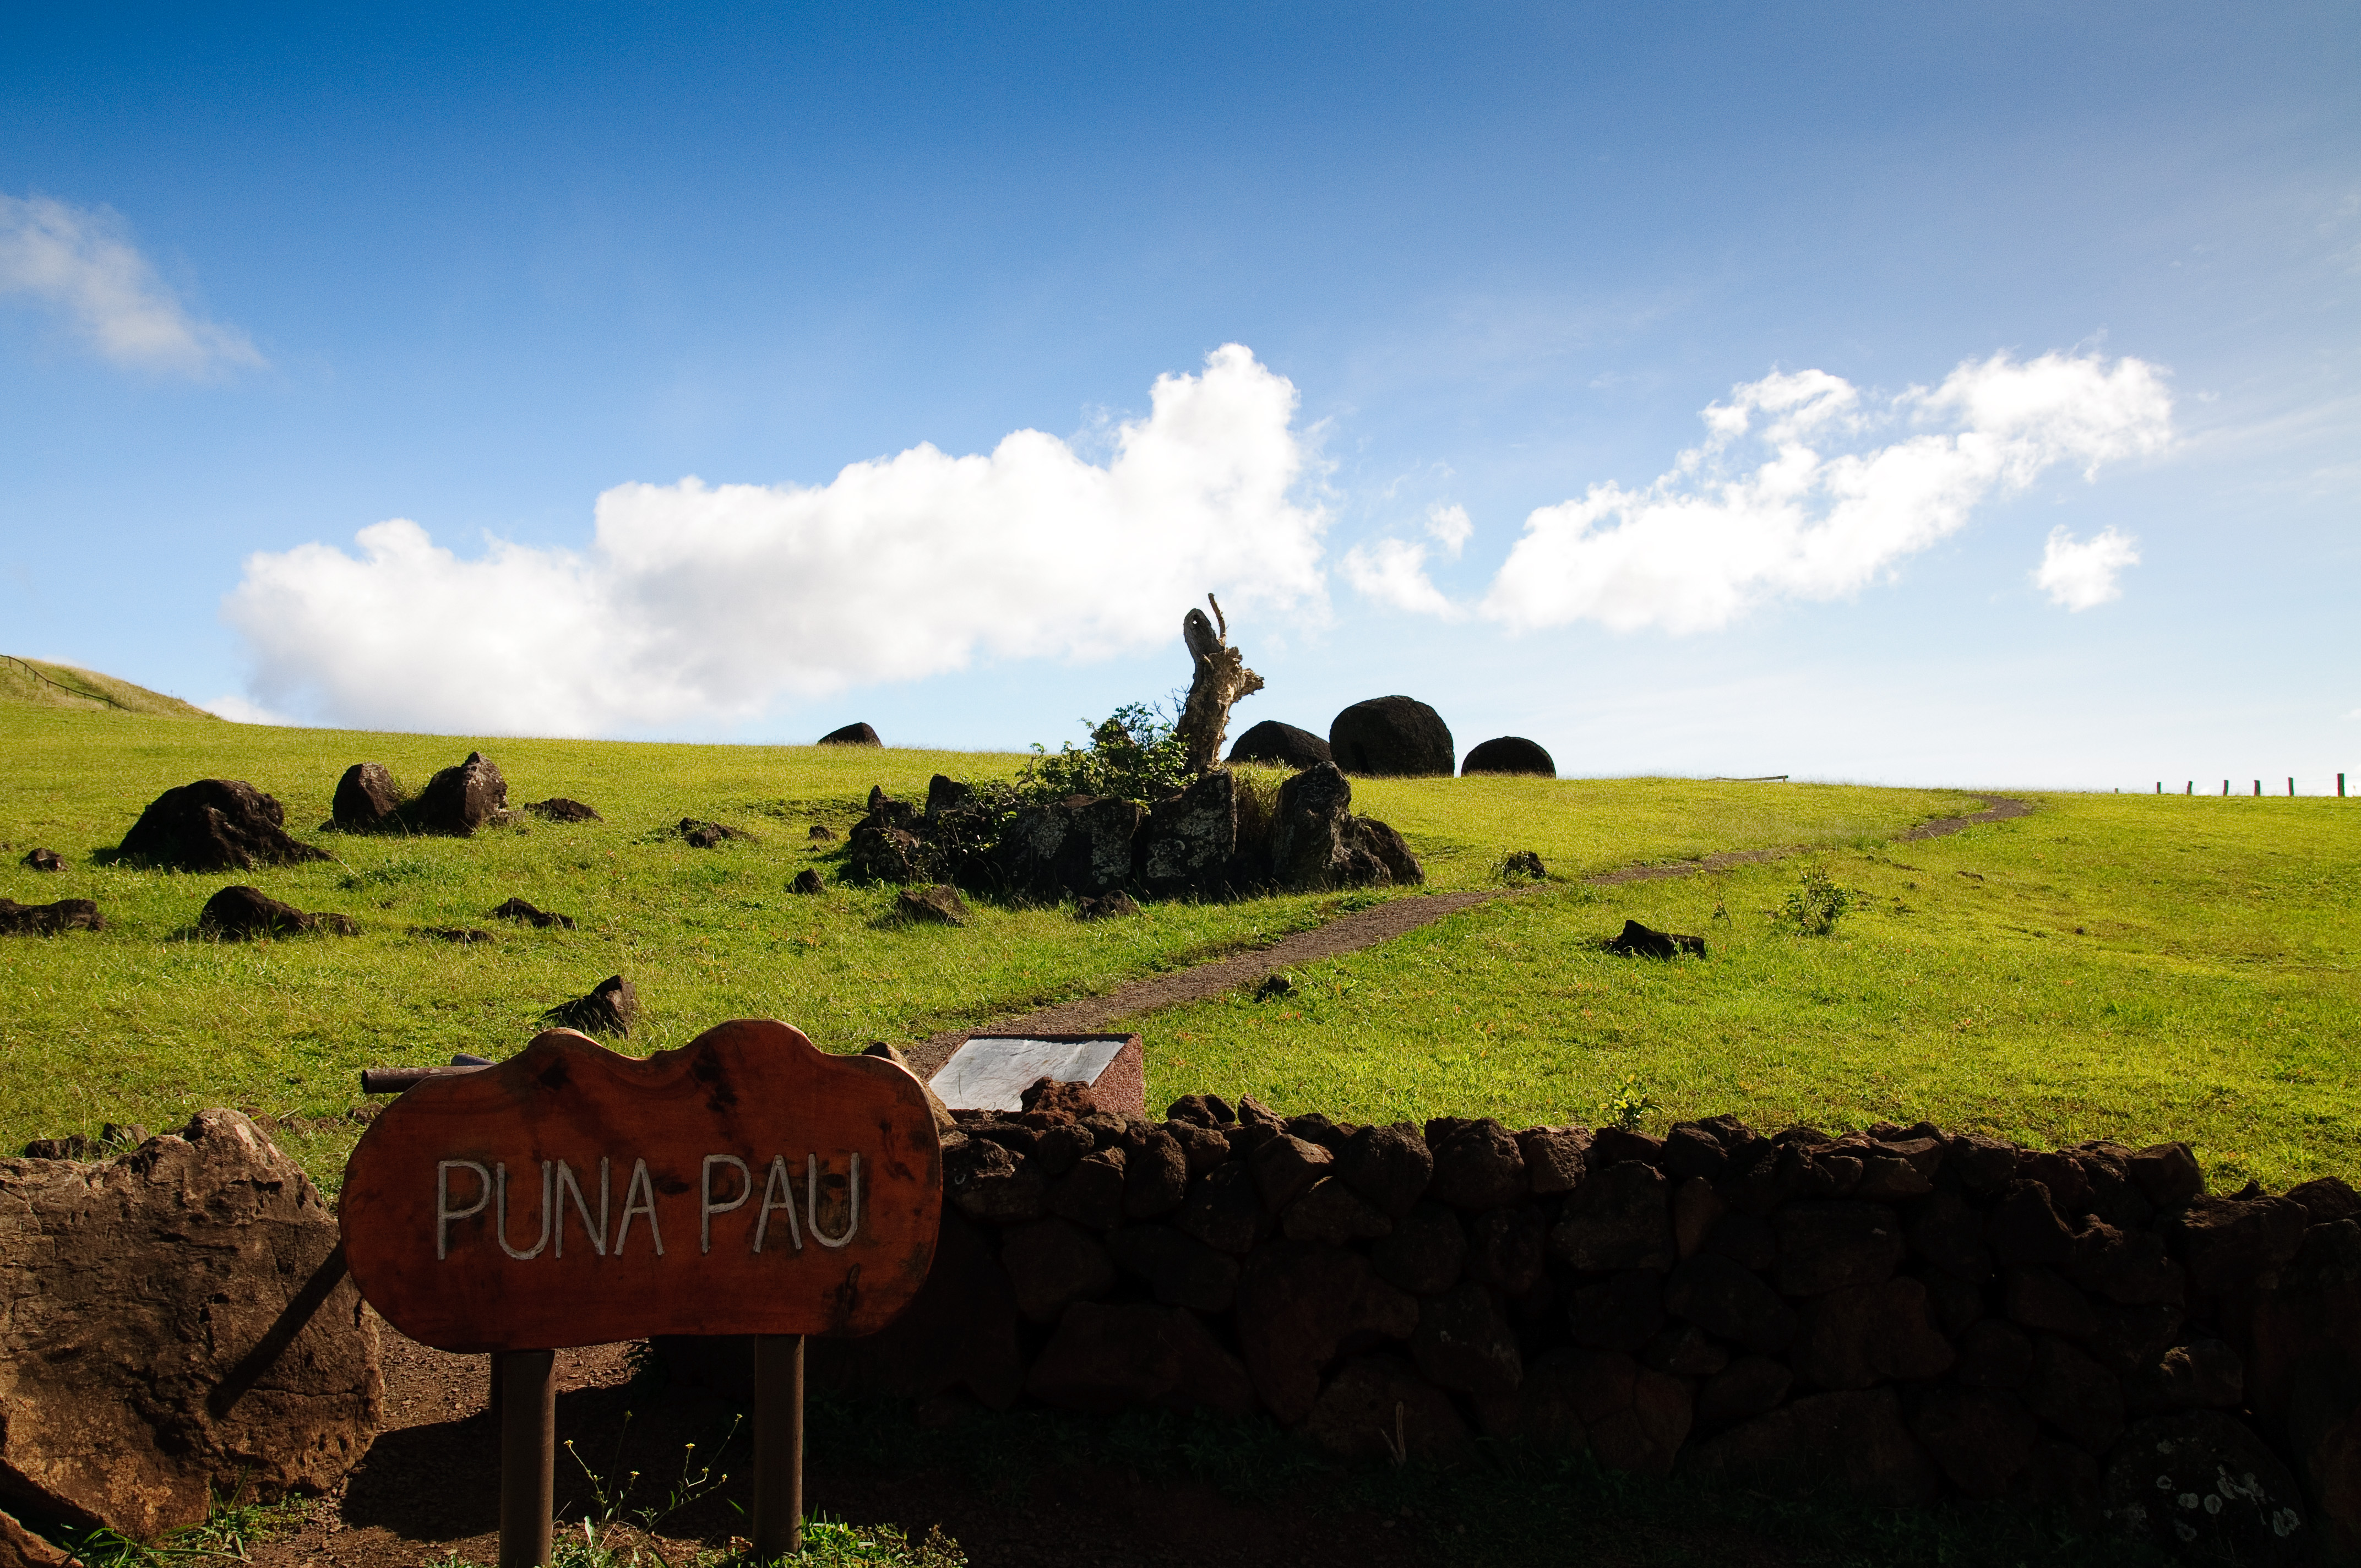
landscape, nature, grass, horizon, wilderness, mountain, sky, field, farm, meadow, prairie, hill, flower, pasture, nikon, agriculture, savanna, plain, chile, grassland, plateau, habitat, ecosystem, d300, easterisland, rapanui, isoladipasqua, rural area, natural environment